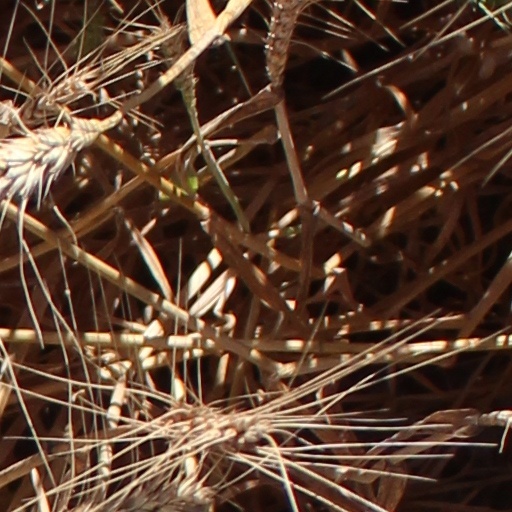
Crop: wheat